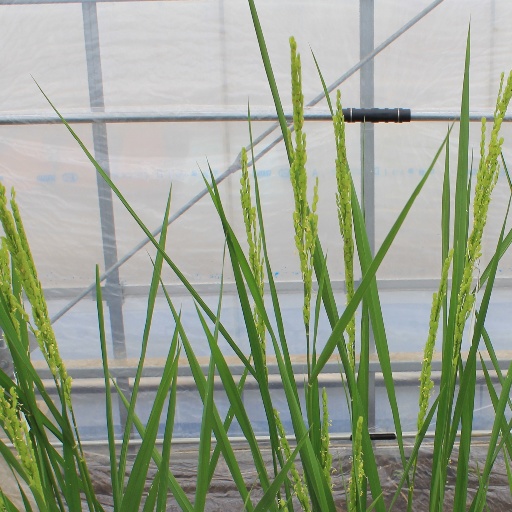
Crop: rice